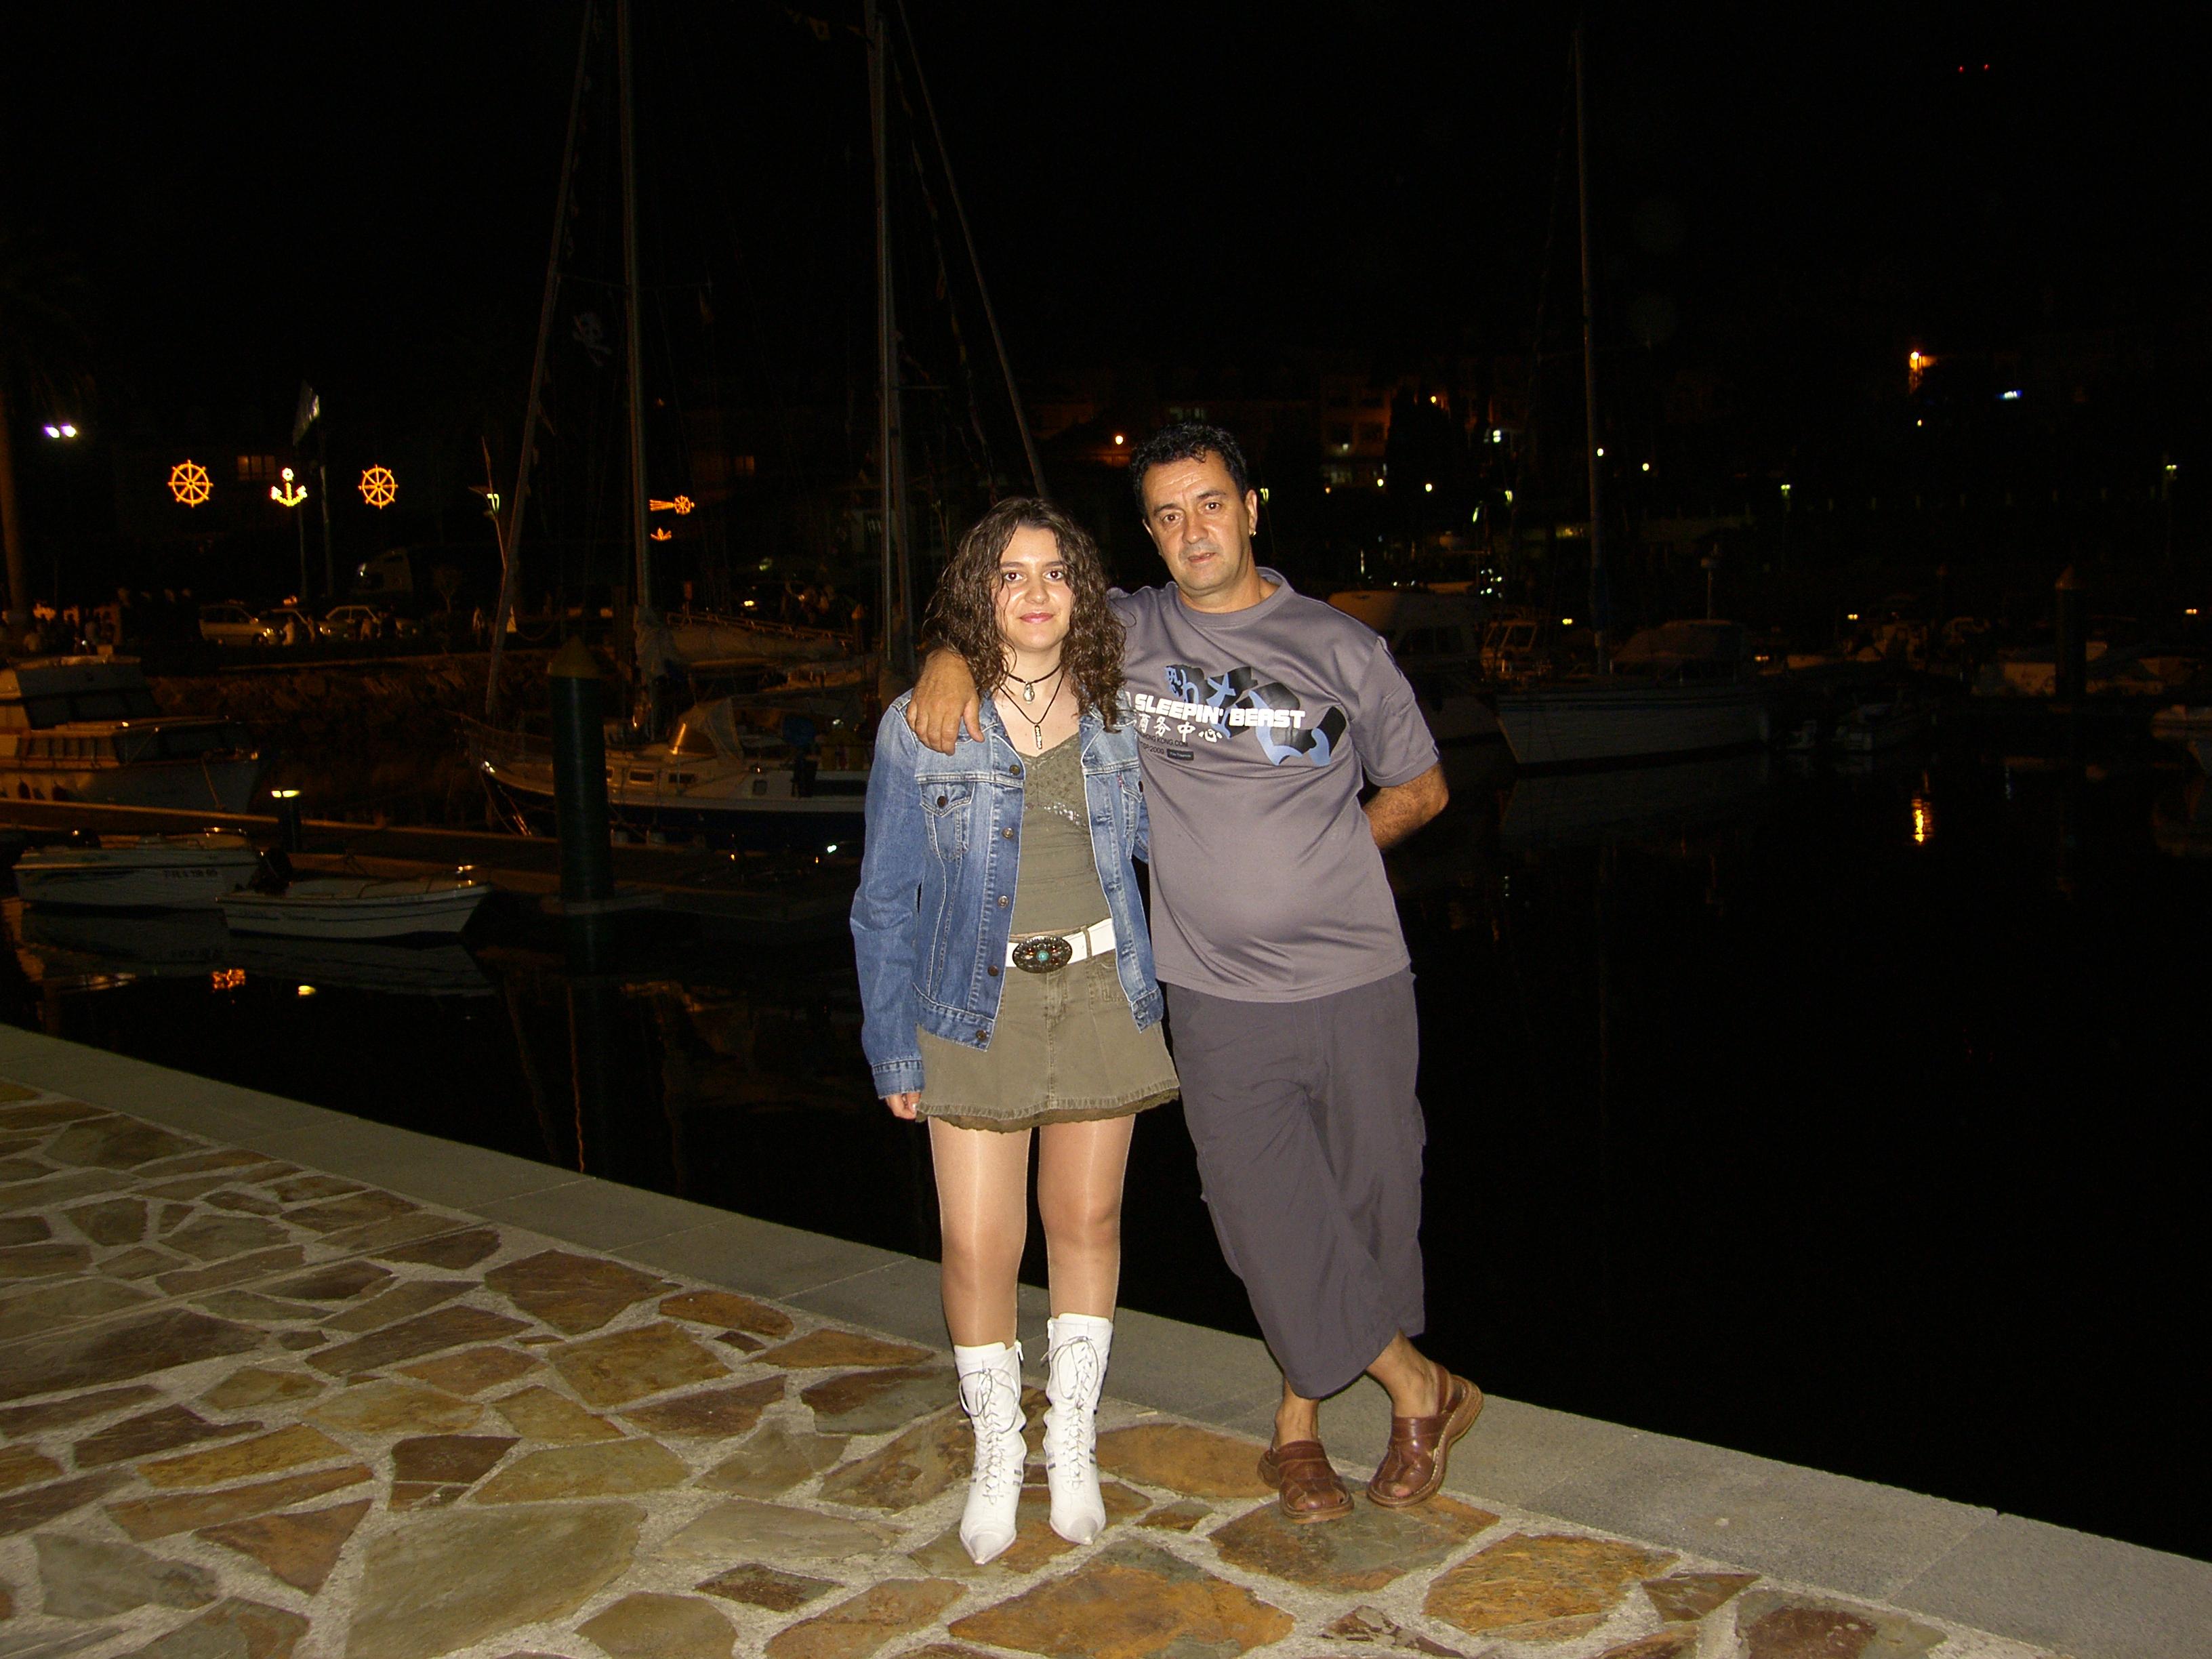
night, evening, family, friends, ggl1